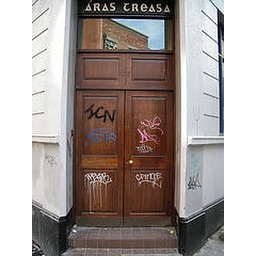
Icn in black on the door of aras treasa